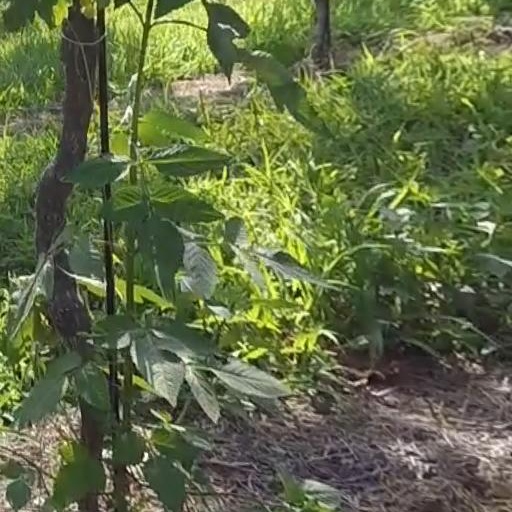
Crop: grape